Maternal behavior in vertebrates

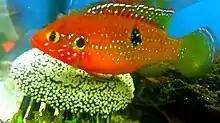

Many oviparous fish display no maternal behaviors aside from laying the eggs, but some mothers will stay with their clutch to defend the eggs and fry from predators, a behavior very common among cichlids. Many cichlid species, such as "Cichla ocellaris", will also remove underdeveloped eggs from the clutch, a behavior performed by both parents. Many female cichlids also fan their eggs with their fins, especially in slower moving water, in order to increase oxygenation and get rid of build up of undesired materials around the eggs.